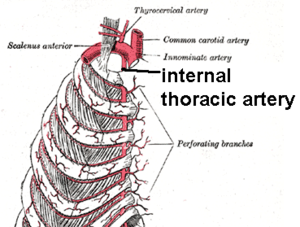
Détail de l'origine de l'artère thoracique interne droite. 日本語: 右内胸動脈の枝. Norsk bokmål: Gren fra høyre arteria thoracica interna.
L'artère thoracique interne est une collatérale de l'artère subclavière et donne l'artère épigastrique supérieure ainsi que l'artère musculo-phrénique. Elles sont au nombre de deux : l'artère mammaire interne droite et l'artère mammaire interne gauche.